Dhoni Kabadi Kuzhu

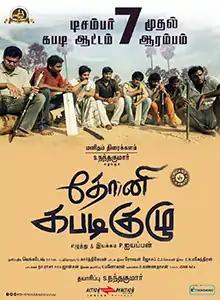
Film poster

Dhoni Kabadi Kuzhu is a 2018 Indian Tamil language sports drama film written and directed by P. Iyyappan on his directorial debut. The film stars Abhilash and Leema Babu in the main lead roles. The film is based on the clash of two sports cricket and kabaddi. The film had its theatrical release on 7 December 2018 and received extremely negative reviews from the critics. The film was described as an awful discredit to the sport of kabaddi.